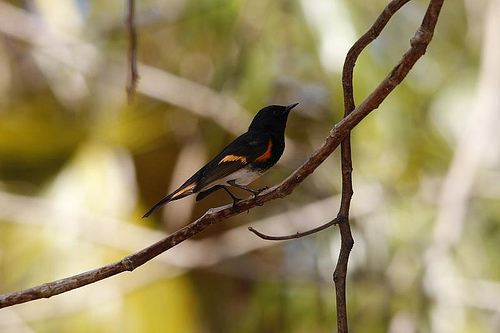
this bird has a little patch of orange on his breast
this is a black bird with a white belly and an orange wing.
a small bird with mostly black, and some orange and red spots.
the bird has a white belly, black head, and black, orange, and yellow striped wings, tail, and neck.
this bird is black and orange in color with a sharp black beak, and black eye rings.
this small, mostly black bird has bright yellow markings on its wingbars and tail feathers, a white abdomen, black legs and dark orange patches on its sides.
this bird is black, yellow, white and orange in color, with a sharp black beak.
this bird is black, and has a touch of orange on its side, and an orange wingbar.
this small bird is covered in black feathers with yellow and red accents throughout and one yellow wingbar.
this bird has a black and red breast color and a small pointed bill
Species: American Redstart